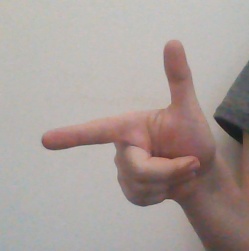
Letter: yaa